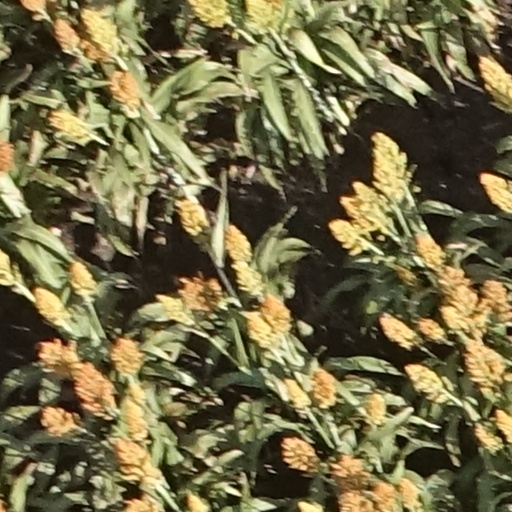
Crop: sorghum